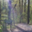
Label: forest